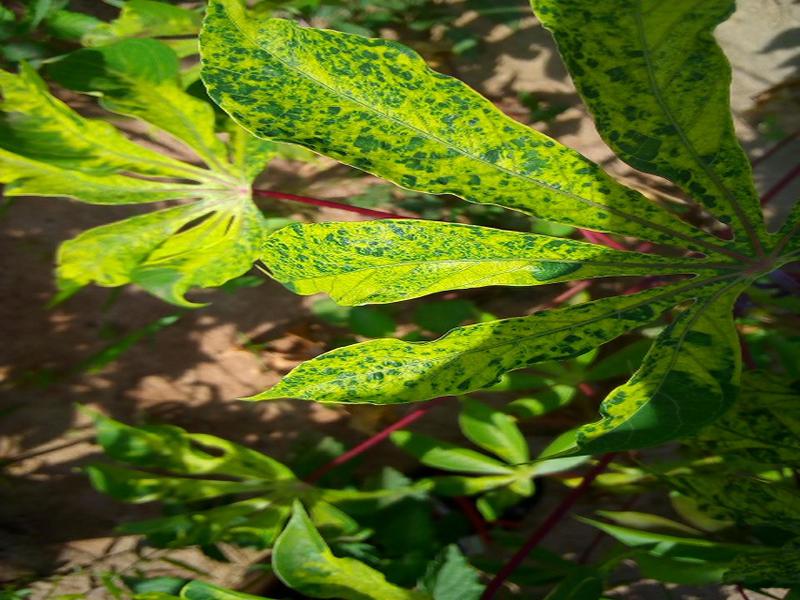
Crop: cassava
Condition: mosaic_disease